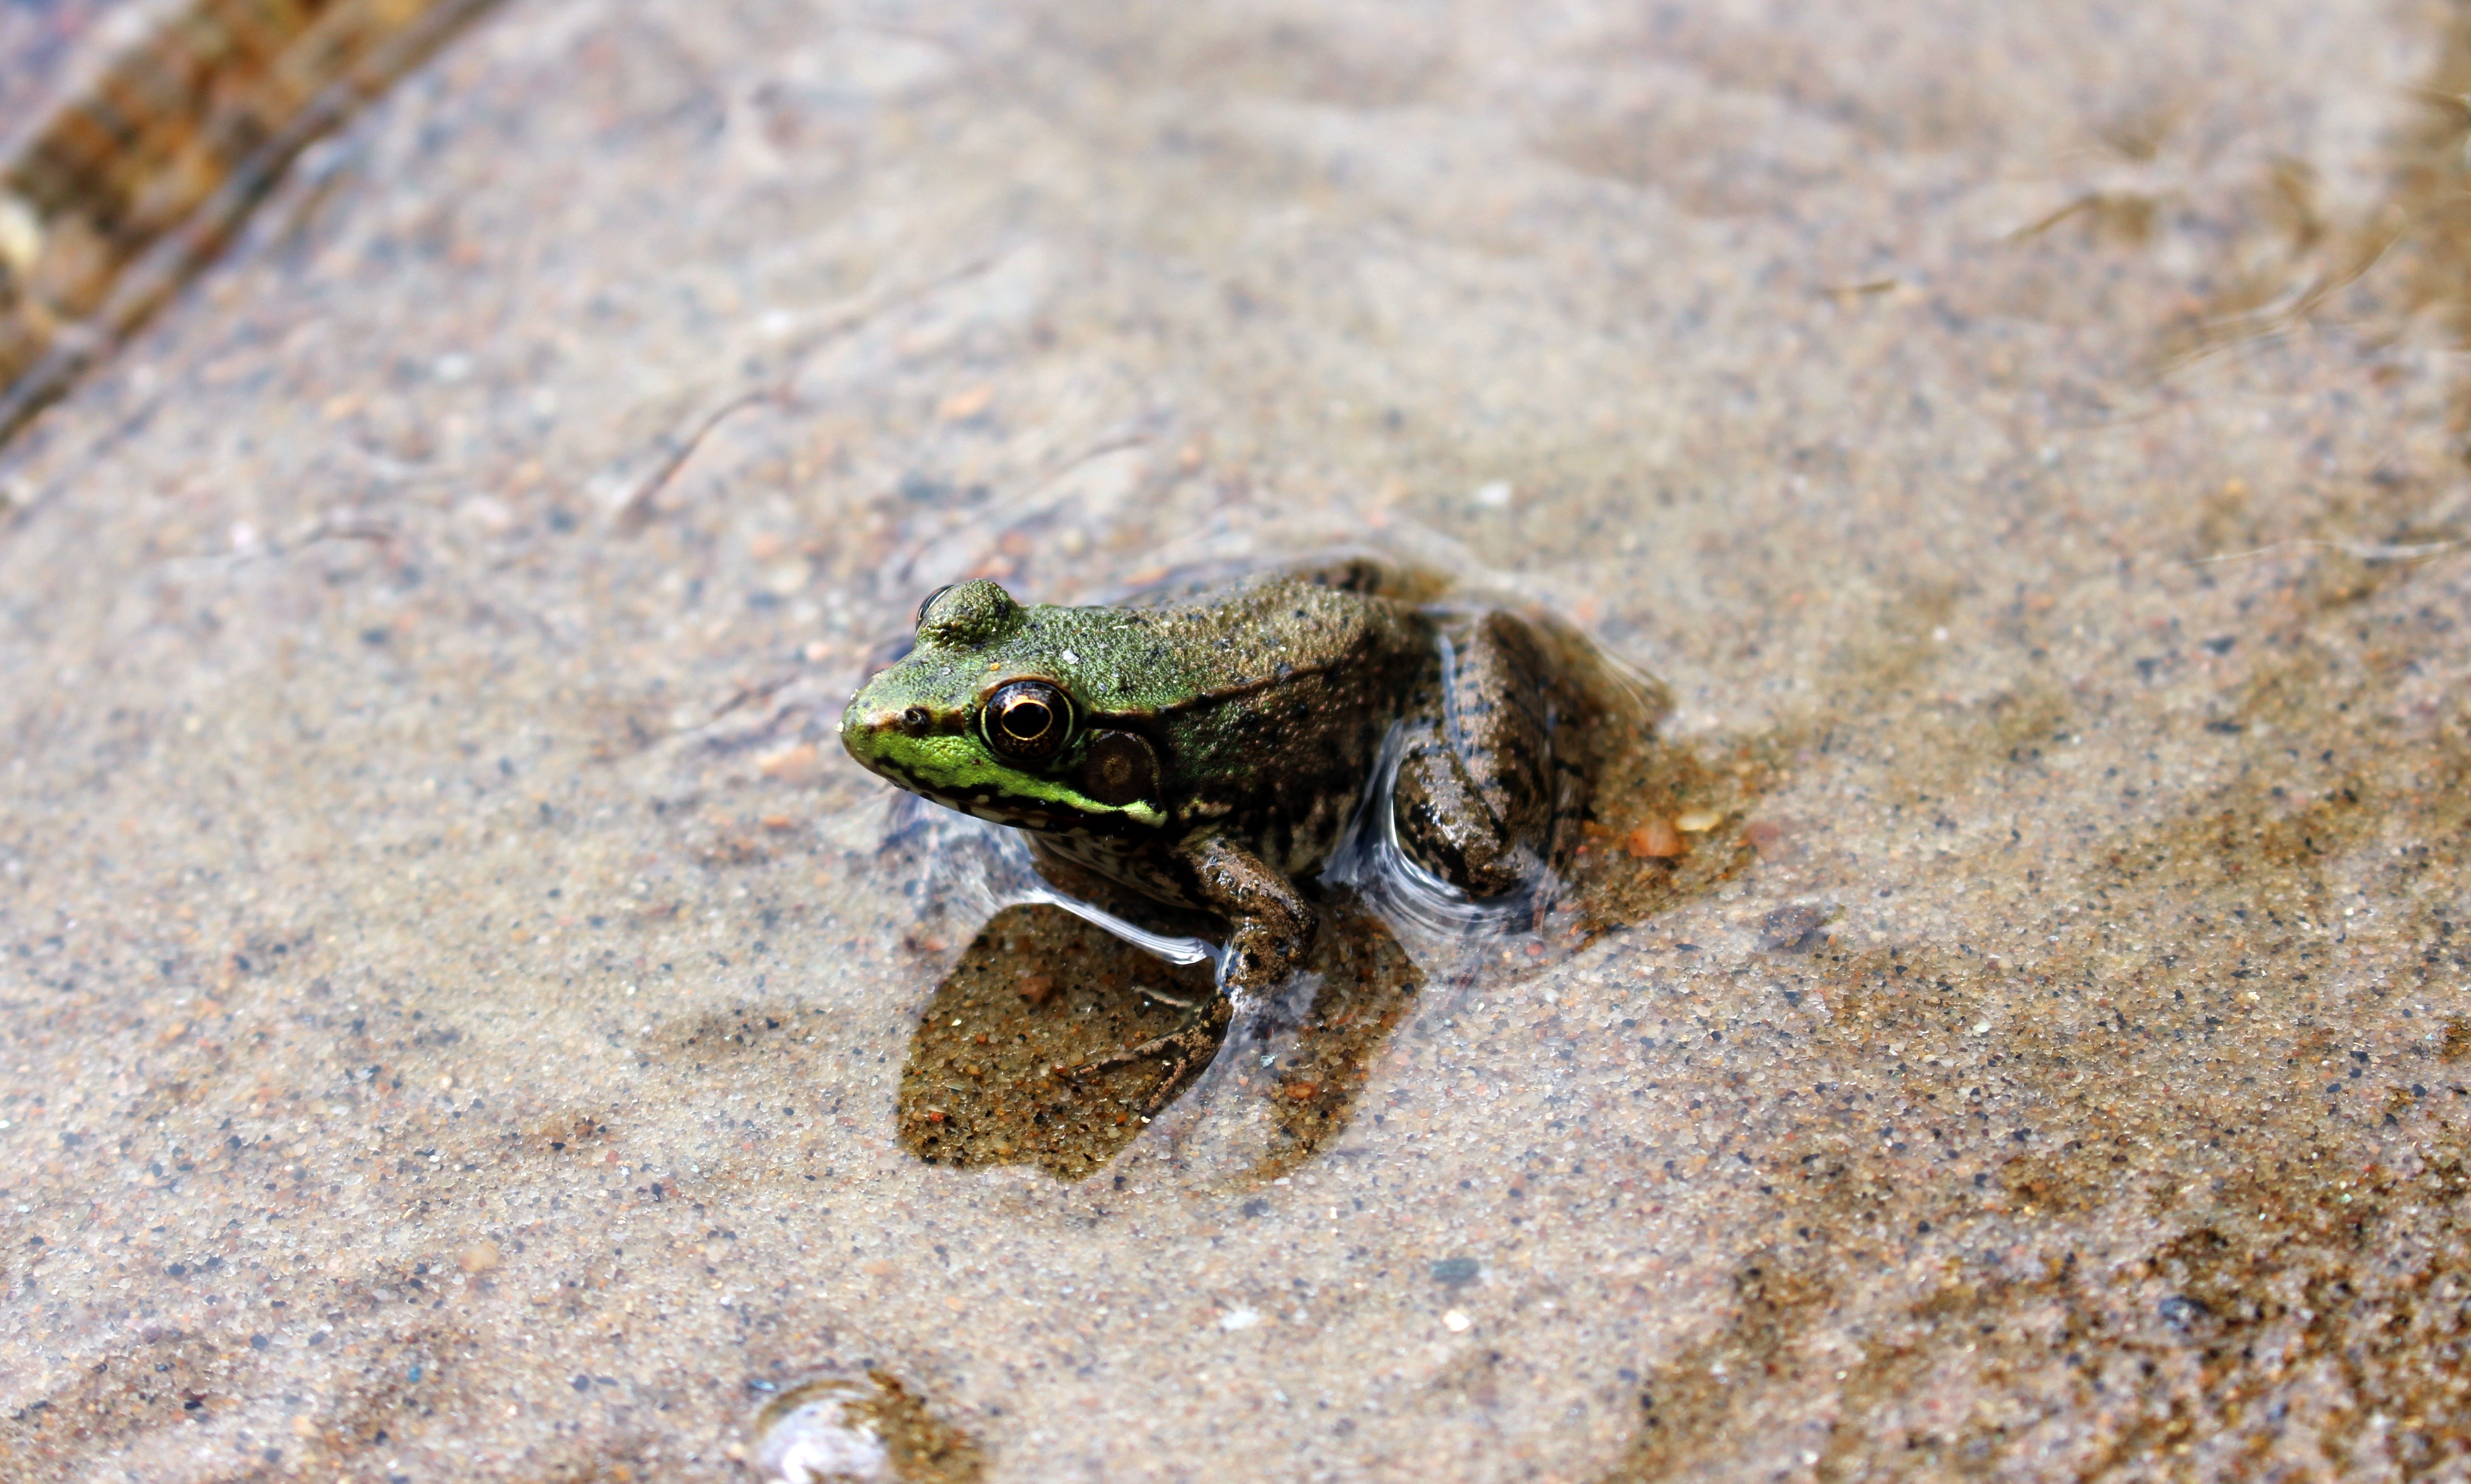
wildlife, frog, toad, reptile, amphibian, fauna, close up, vertebrate, macro photography, agamidae, ranidae